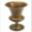
Label: cup